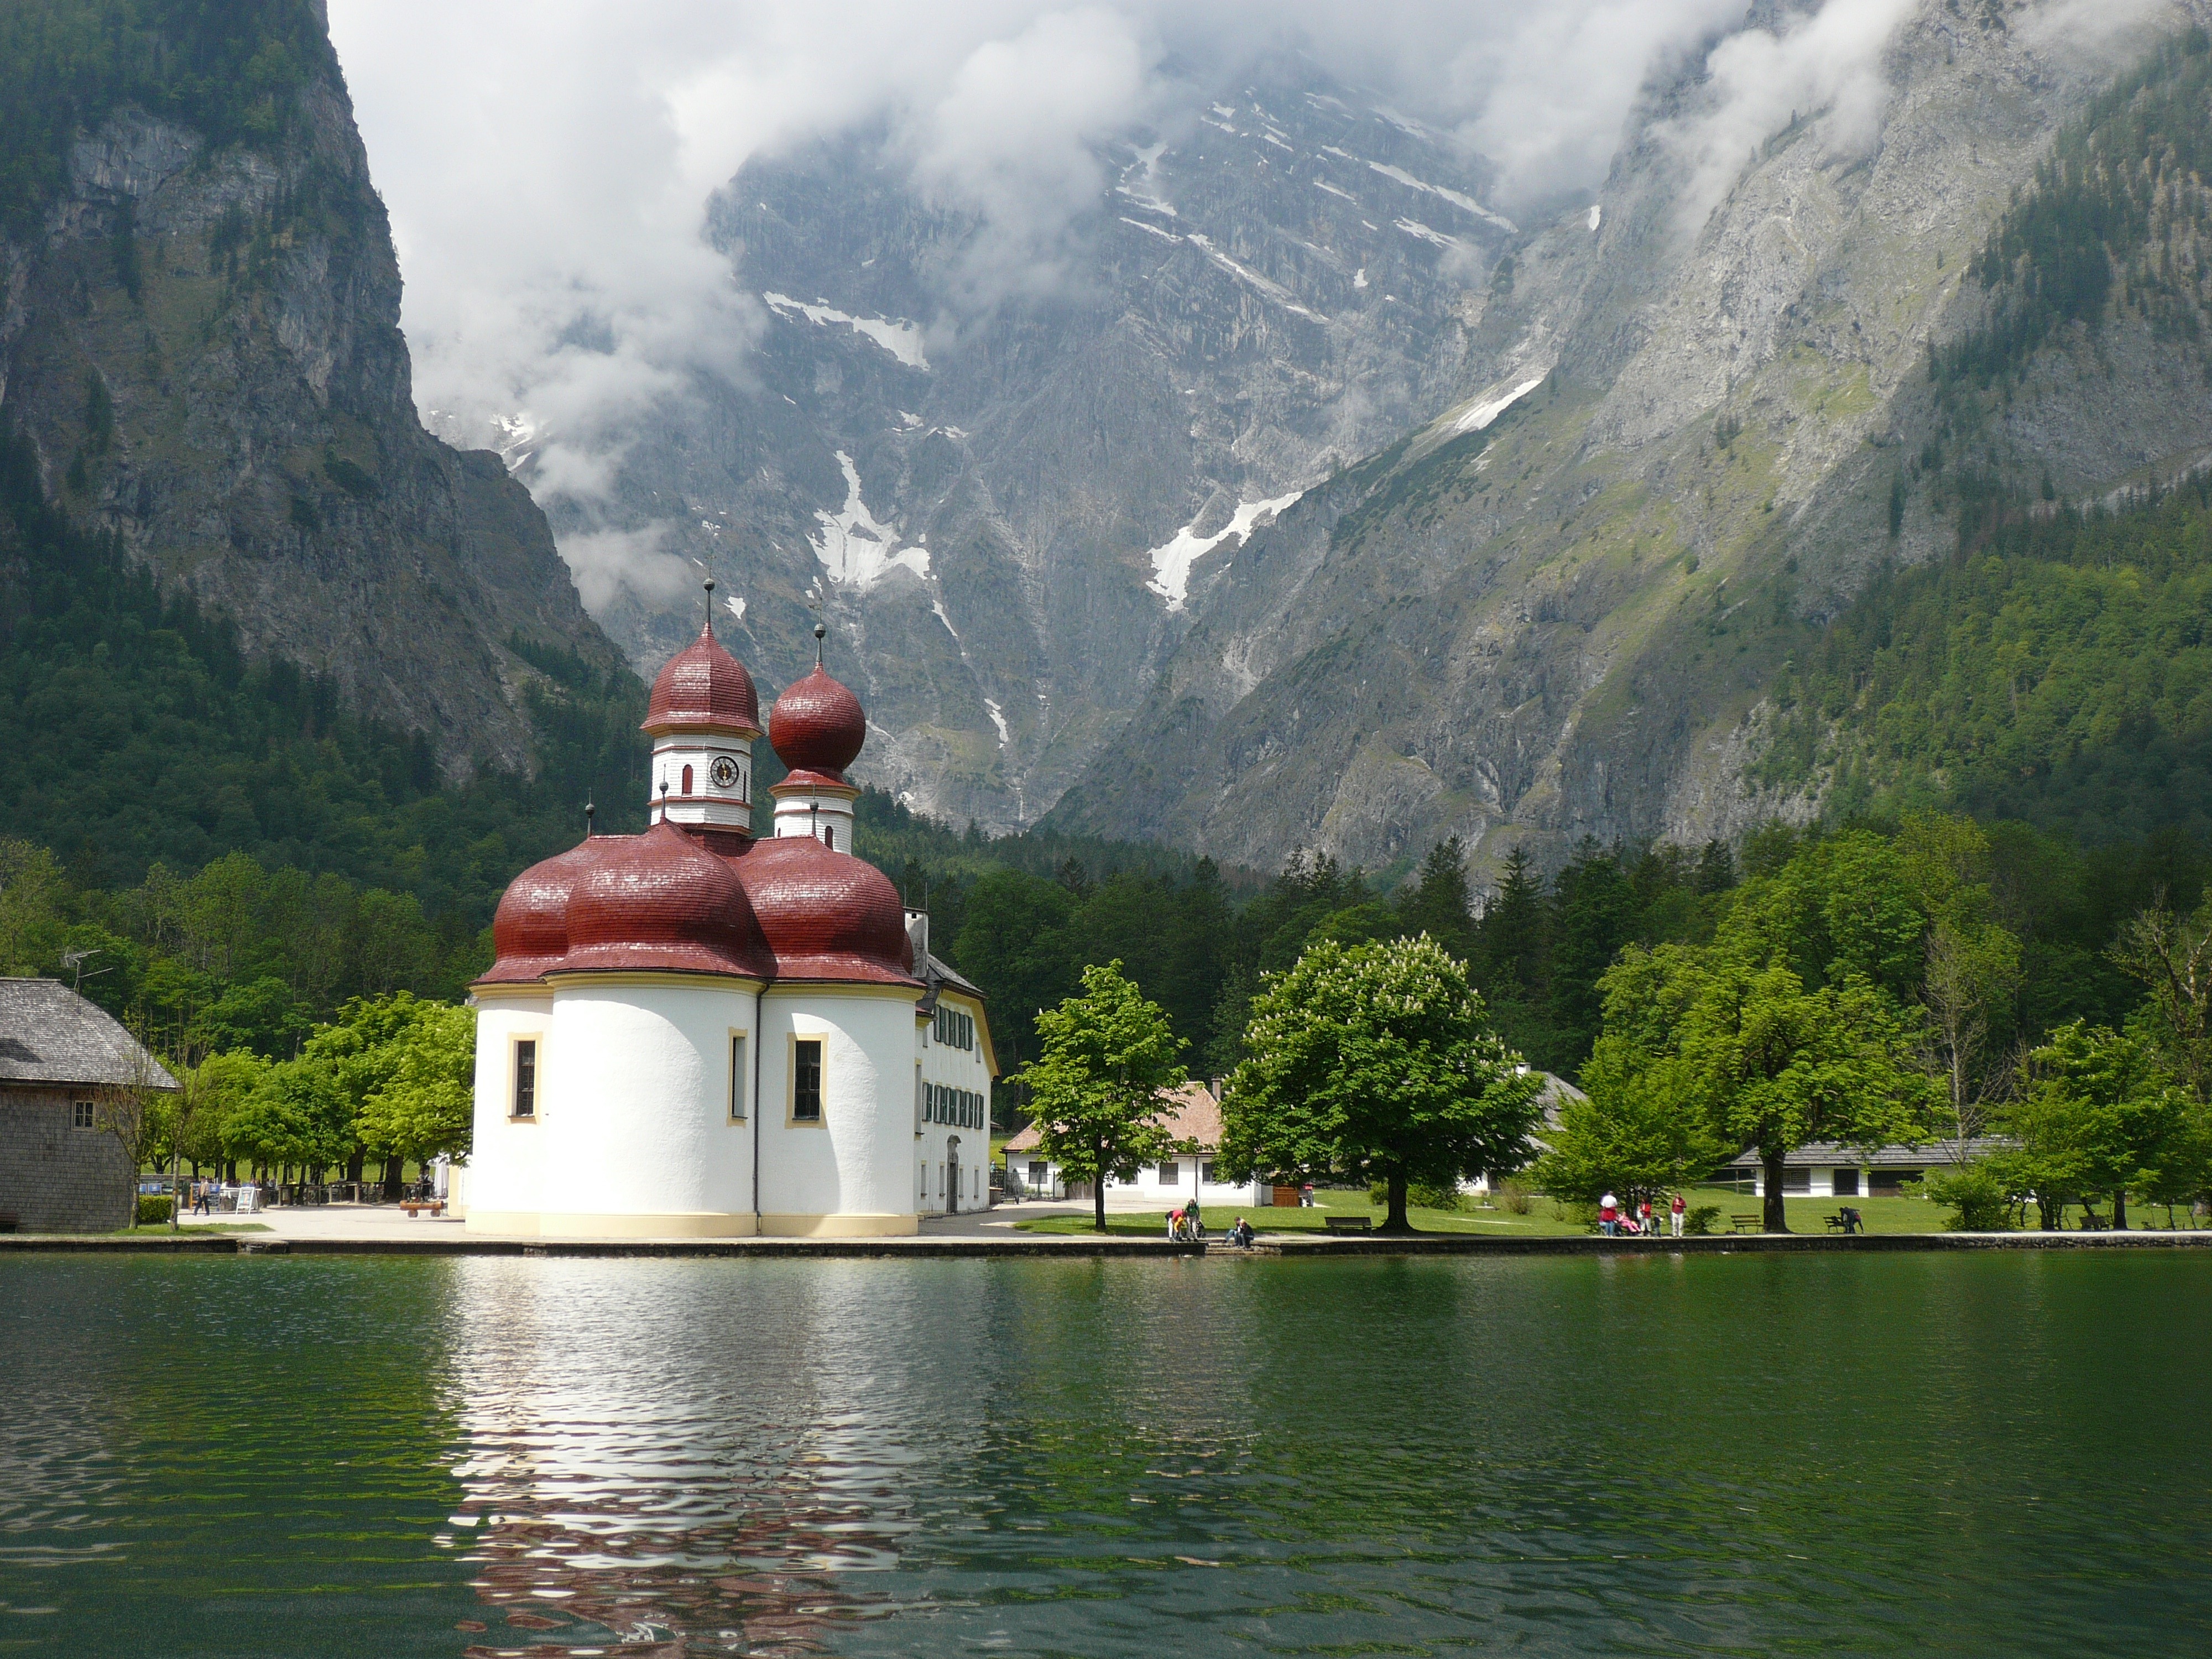
mountain, lake, mountain range, alpine, fjord, reservoir, alps, st, loch, idyll, landform, bartholom, mountainous landforms, glacial landform, konigssee, watzmann east face